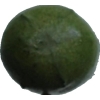
Label: green_avocado